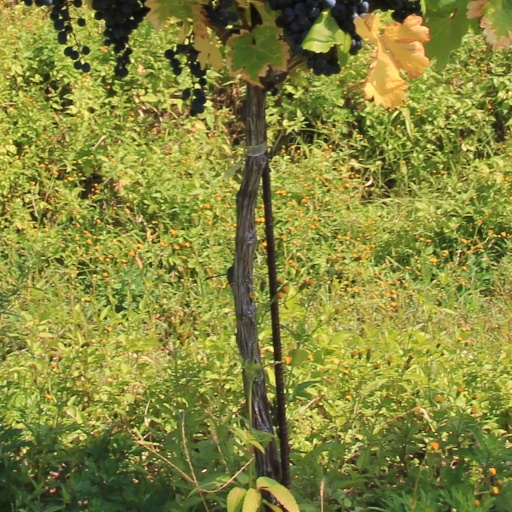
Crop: grape